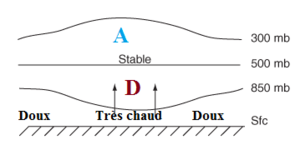
Coupe verticale pression versus hauteur des isohypses (surfaces isobares) dans une dépression froide. Bien que la pression réduite au niveau de la mer puisse atteindre couramment des valeurs faibles au centre d'une dépression thermique, une telle dépression a généralement une épaisseur réduite et se transforme en un anticyclone en altitude
Une dépression thermique est un centre fermé de pression atmosphérique plus basse que l'environnement, ou dépression météorologique, qui est due à un réchauffement très élevé local et persistant de la surface terrestre qui se communique à l'air sus-jacent et non à un mouvement dynamique de l'atmosphère. Certaines ne se manifestent qu'avec le réchauffement diurne et disparaissent la nuit, comme celle de la péninsule Ibérique. Mais les plus importantes revêtent un caractère permanent en s'établissant sur des zones continentales arides ou semi-arides.